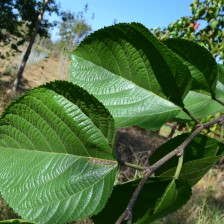
Variety: TaiwanStraberry